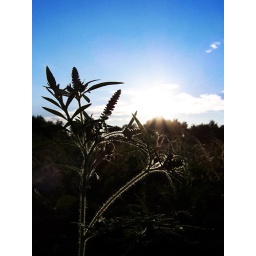
Some random plant i saw in the field behind my house.